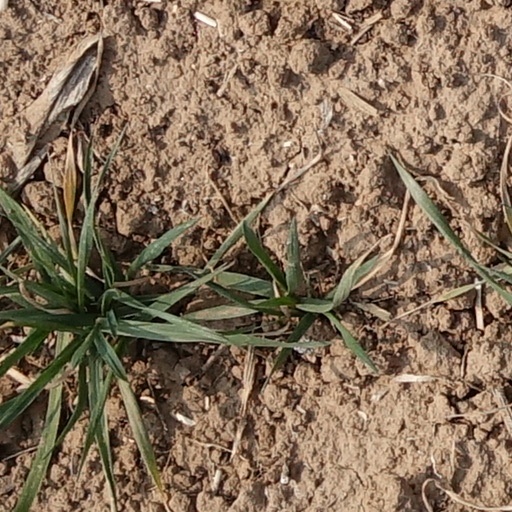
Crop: wheat